Martial de Guernon-Ranville

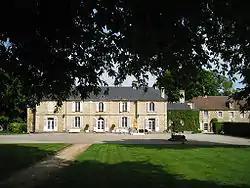
Château de Guernon-Ranville

After the departure of the royal family, he went to Tours and was arrested at the gates of this city and taken to the Château de Vincennes on the night of August 25–26.